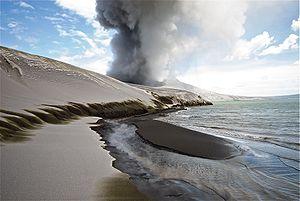
Dunes de cendres volcaniques vomies par le Tarvurvur. Rabaul, Papouasie-Nouvelle-Guinée.